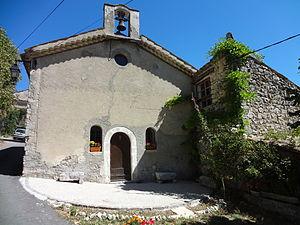
Montfroc est une commune française située dans le département de la Drôme, en région Auvergne-Rhône-Alpes.
La montagne de Lure est une montagne des Préalpes de Haute-Provence, située dans le département des Alpes-de-Haute-Provence. Elle appartient à la même formation géologique que le plateau d'Albion, qu'elle jouxte, et le mont Ventoux. Cette chaîne s'allonge sur 42 kilomètres de long, culmine au signal de Lure et présente un relief très contrasté entre l'adret calcaire, coupé de combes et de vallons, et l'ubac marneux, où s'accumulent monts et ravins.